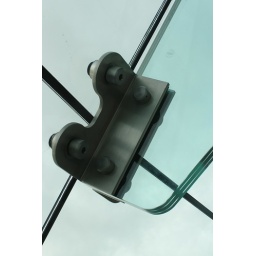
The windows that caused all the green in our photos.